Raúl Morón Orozco

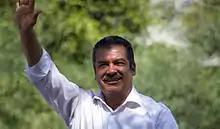

Raúl Morón Orozco (born 25 October 1958) is a Mexican politician affiliated with the National Regeneration Movement (MORENA). He served as municipal president (mayor) of Morelia, Michoacán, from 2018 to 2021. He served in the 69th and 71st sessions of the Congress of Michoacán.